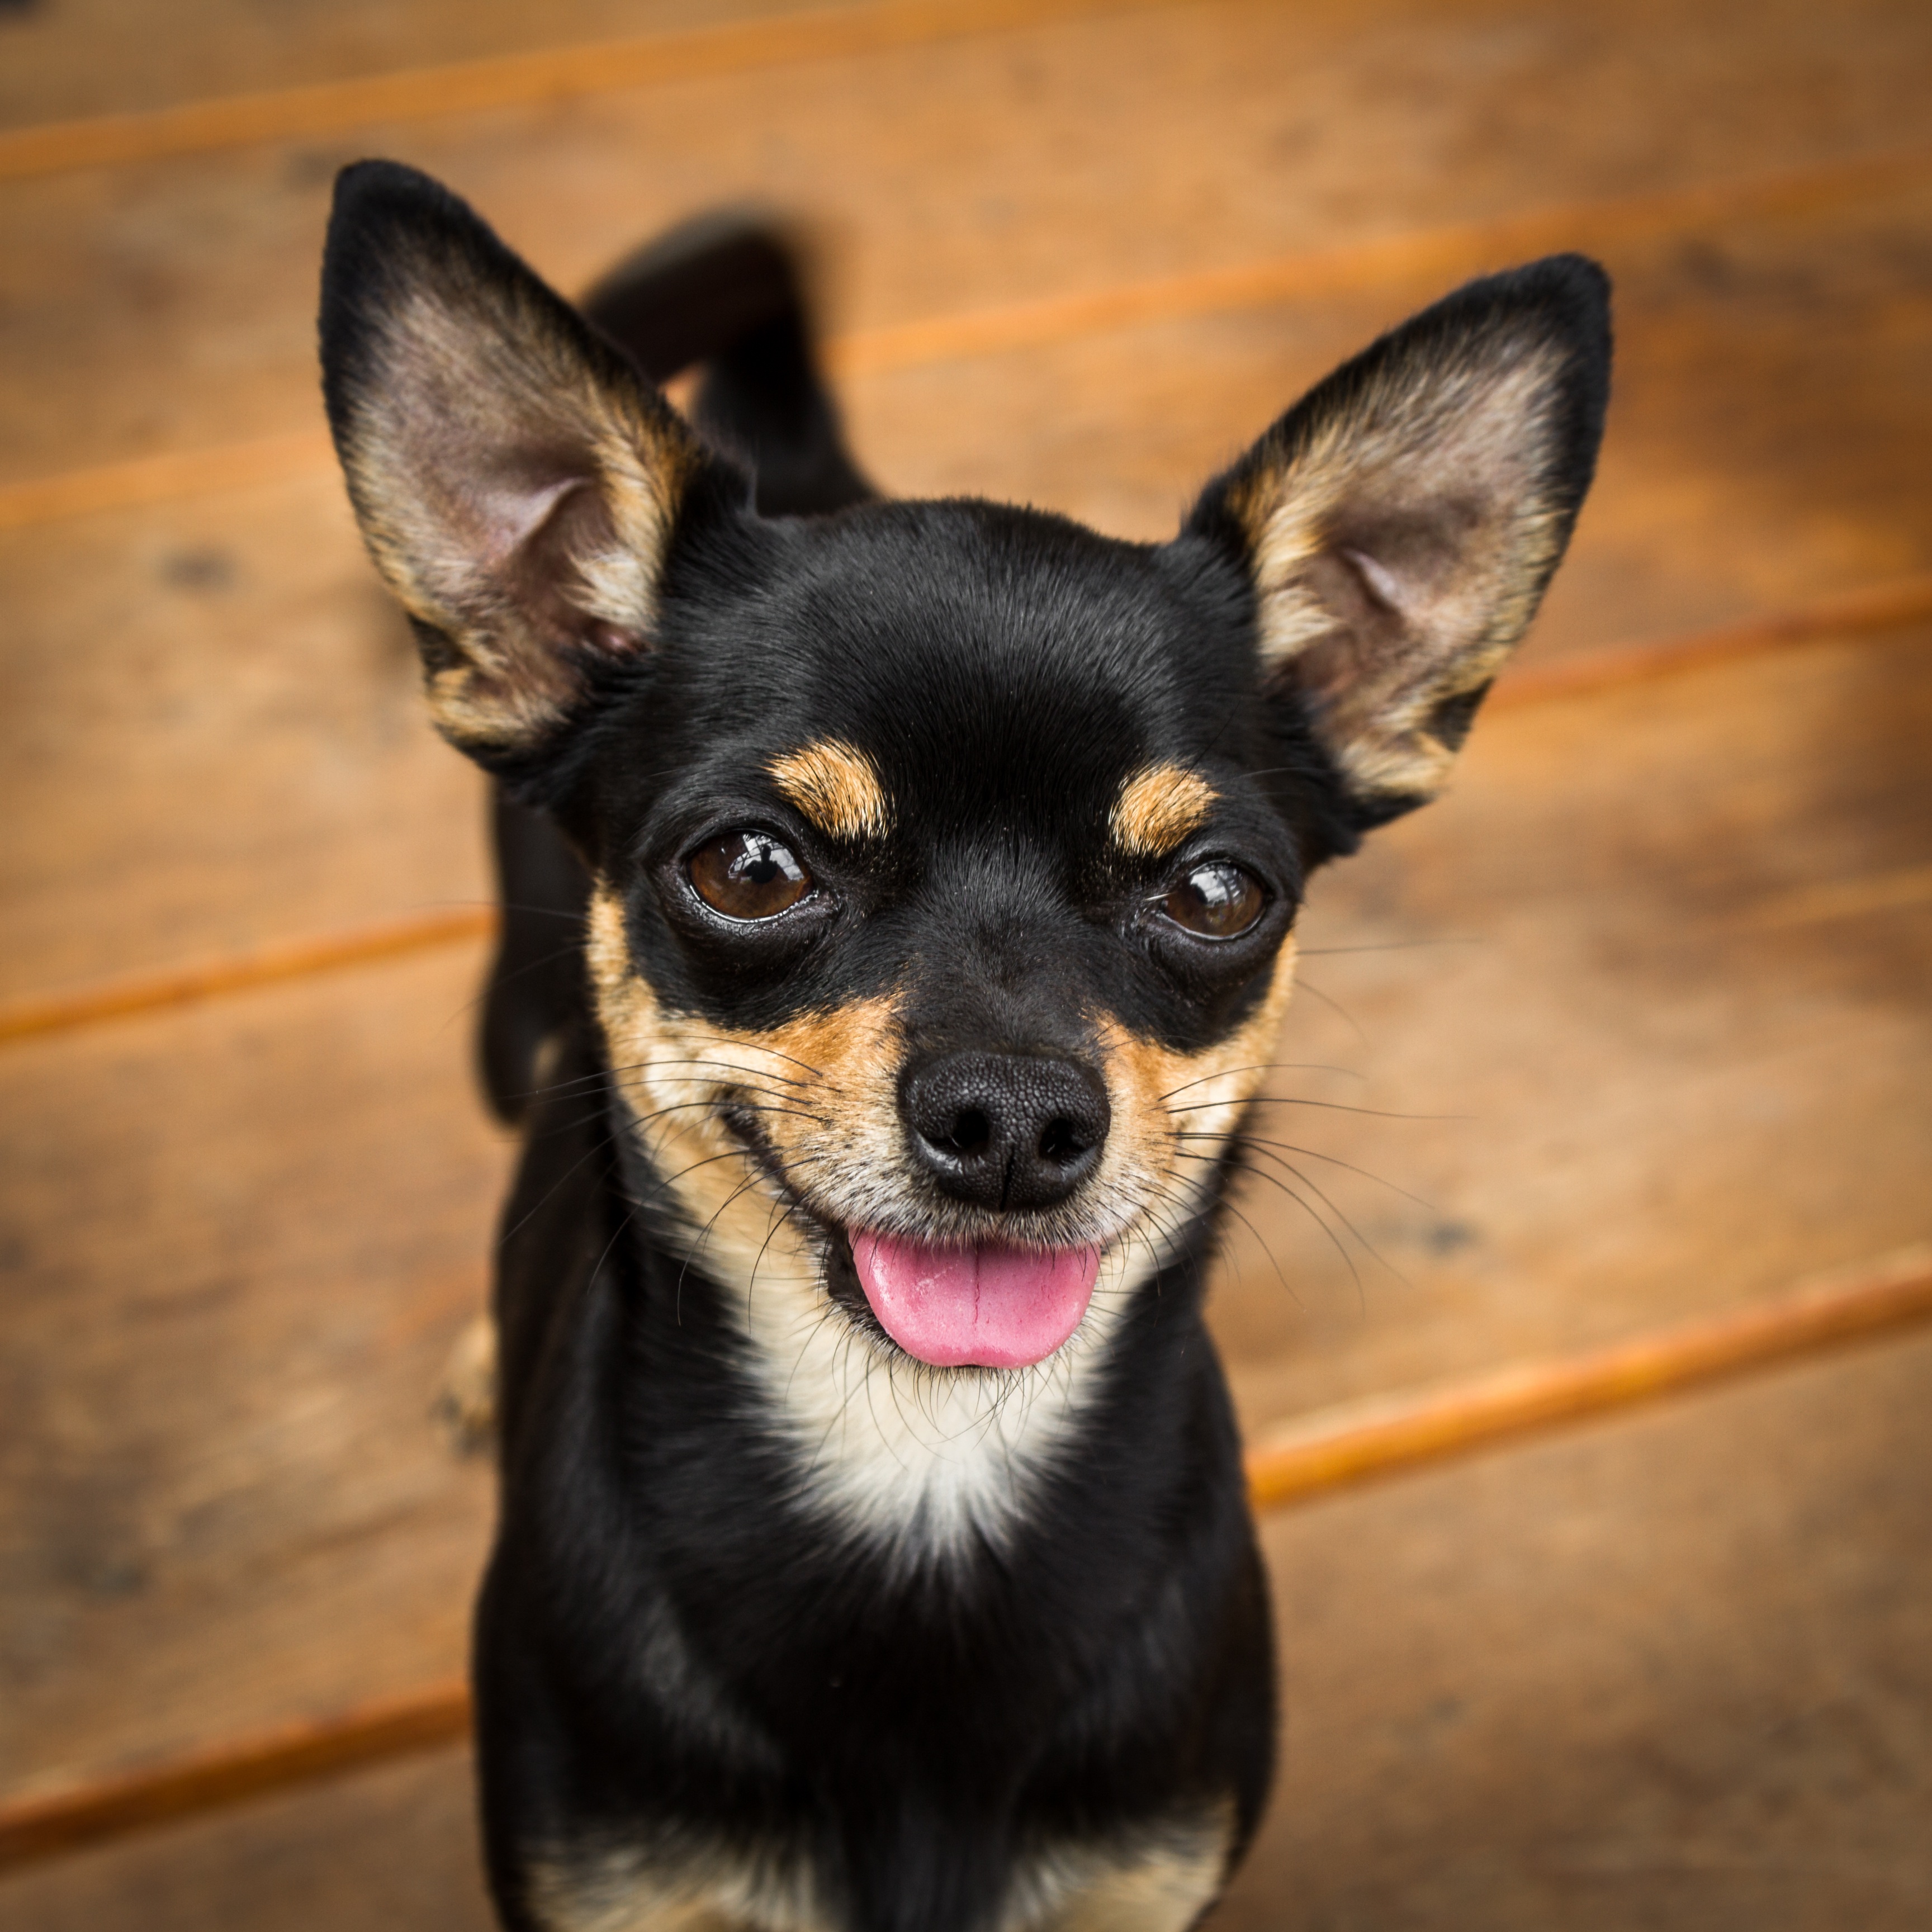
sweet, puppy, dog, animal, pet, fur, small, mammal, race, hybrid, vertebrate, chihuahua, good, dog breed, wildlife photography, small dog, dog like mammal, carnivoran, vulnerable native breeds, lancashire heeler, toy fox terrier, english toy terrier, russkiy toy, pra sk krysa k, chiuawa